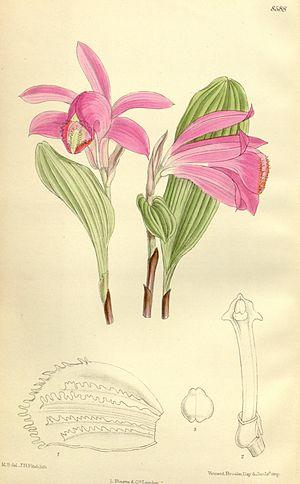
Pleione bulbocodioides est une espèce de plantes à fleurs de la famille des Orchidaceae, originaire de Chine. Au printemps, elle donne une fleur d’un rose tendre puis une seule feuille. Elle entre en dormance l’hiver.